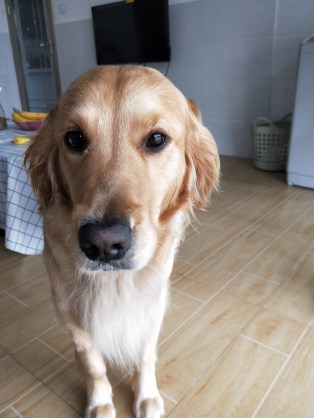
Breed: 5355-n000126-golden_retriever